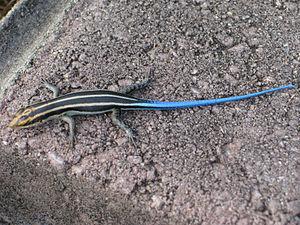
Trachylepis quinquetaeniata est une espèce de sauriens de la famille des Scincidae.